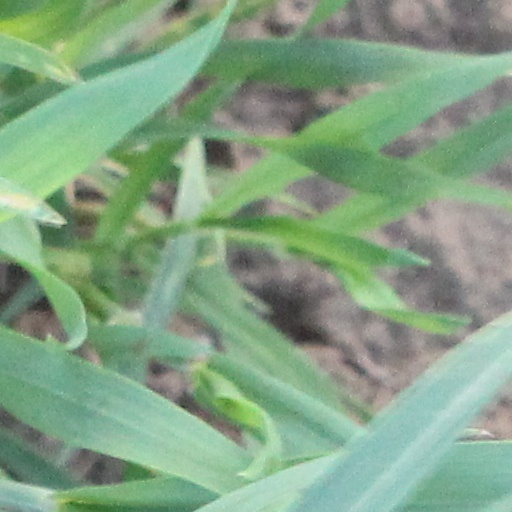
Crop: wheat